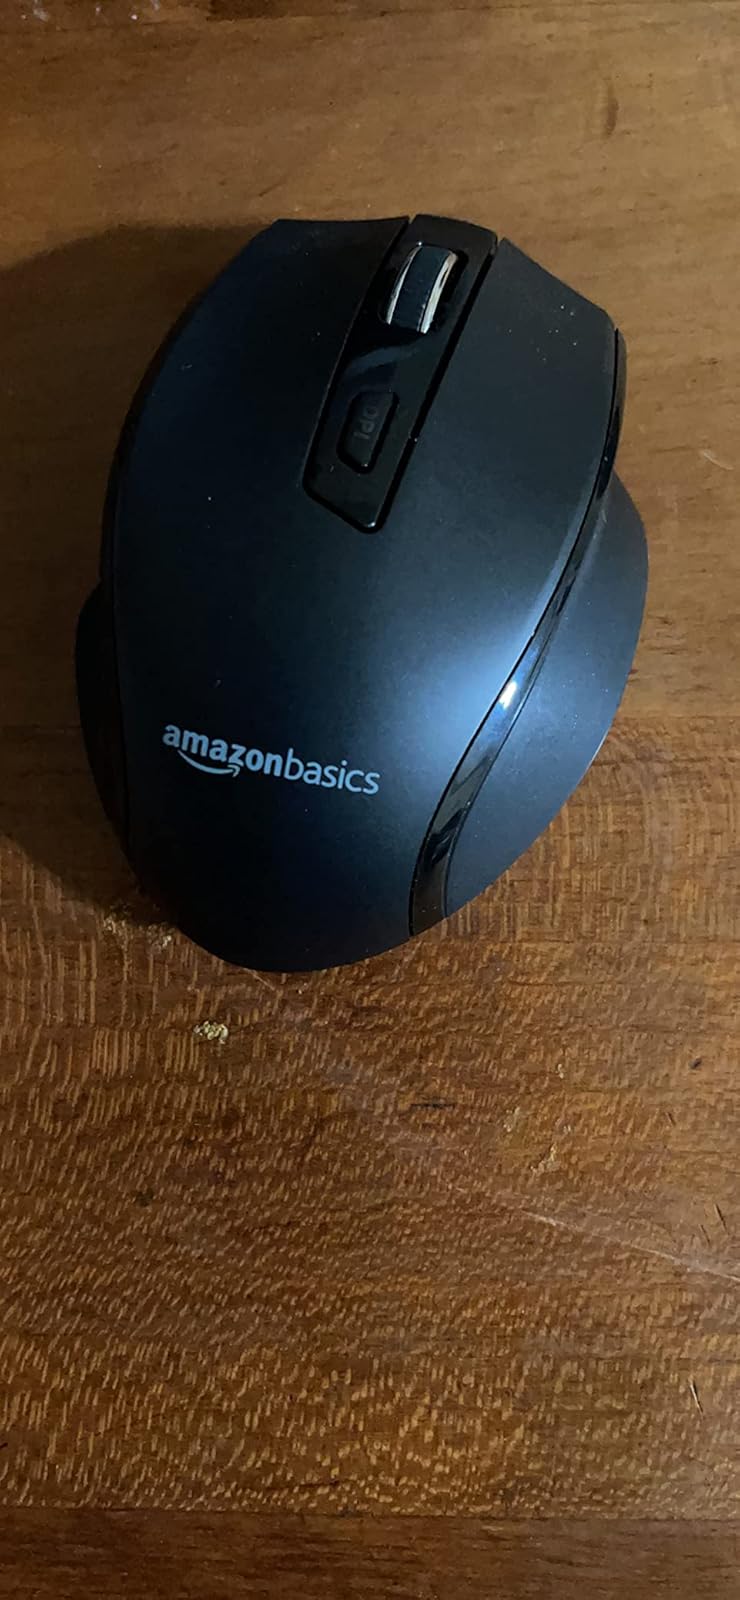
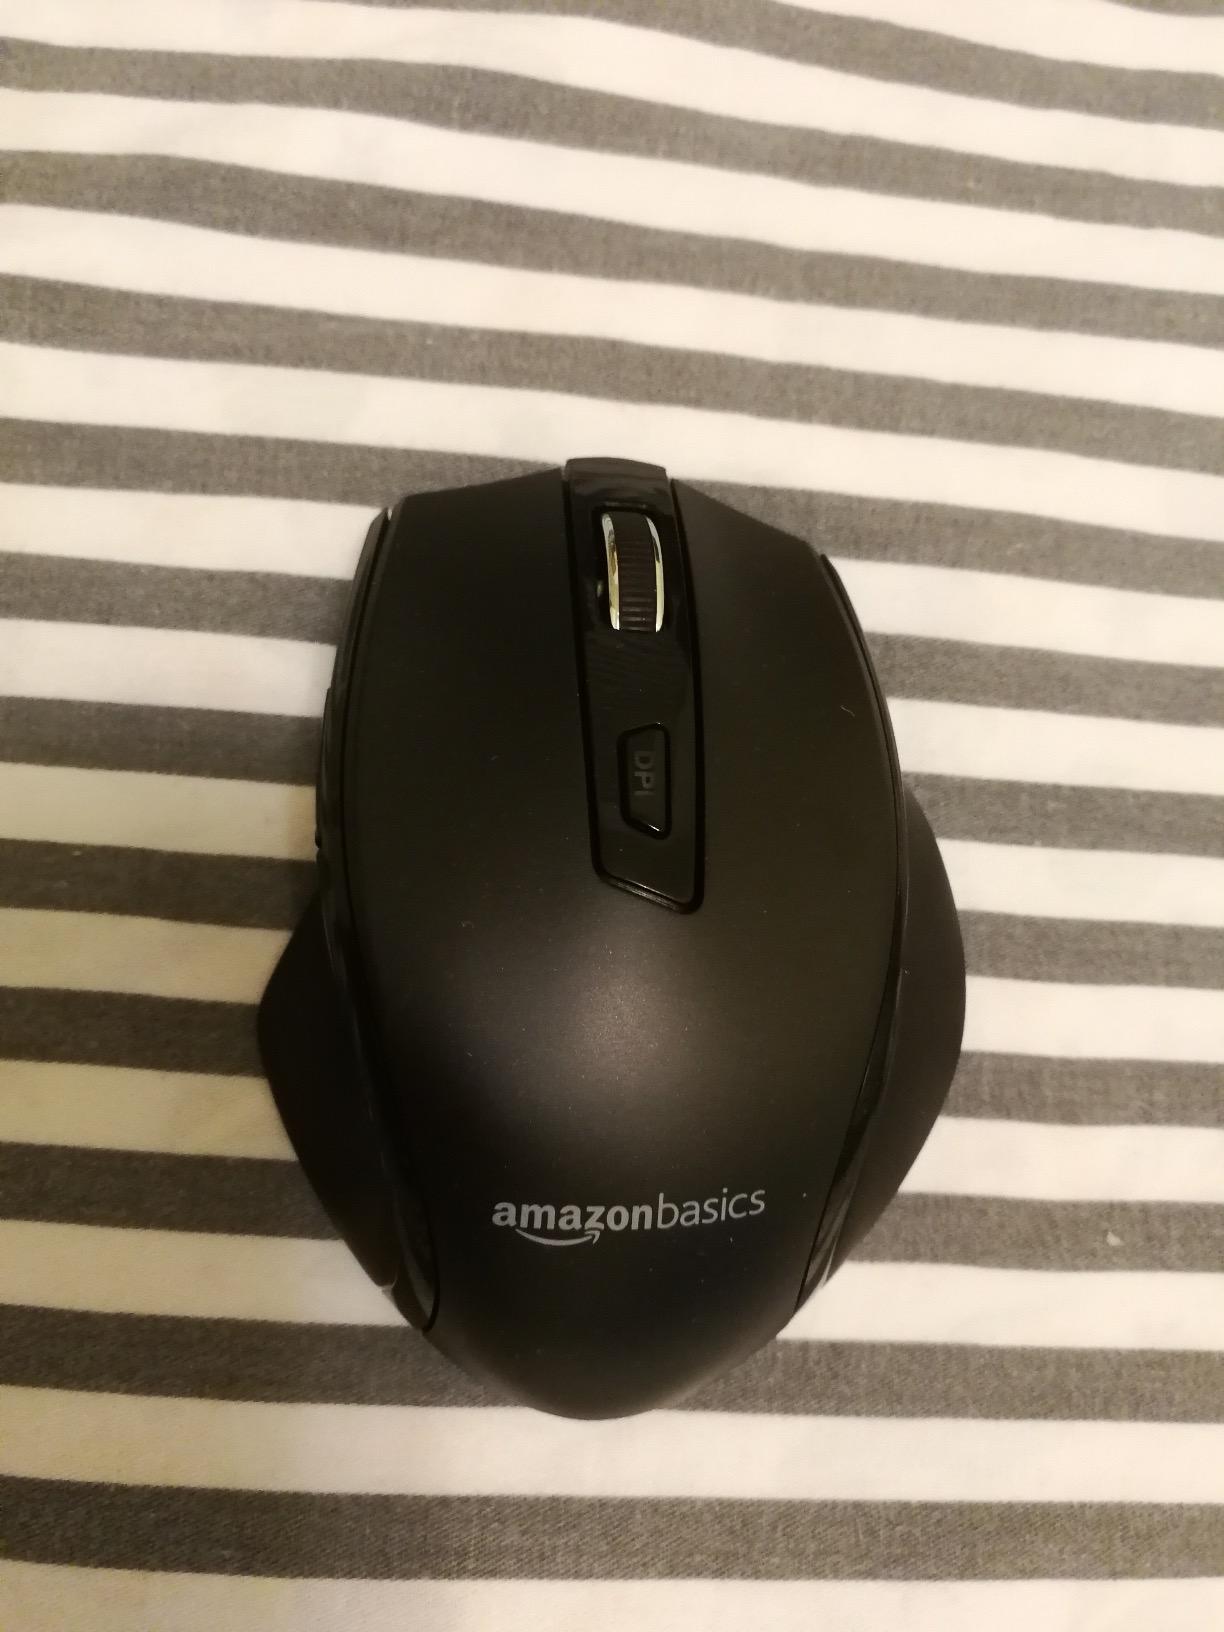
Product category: mouse
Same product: yes